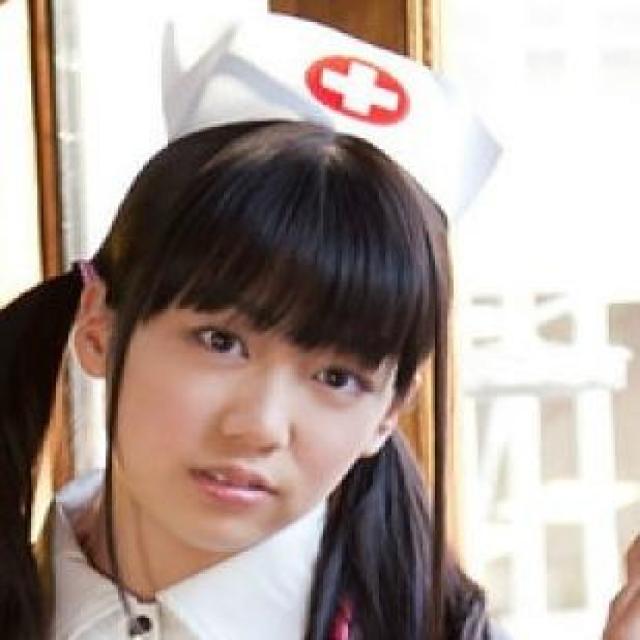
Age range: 21-44